Laupen

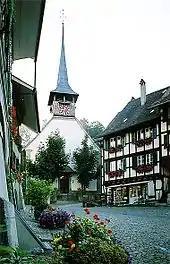
Church and old town of Laupen

Laupen has a population of . , 10.0% of the population are resident foreign nationals. Over the last 10 years (2000–2010) the population has changed at a rate of 0.7%. Migration accounted for 0.2%, while births and deaths accounted for 1.4%.